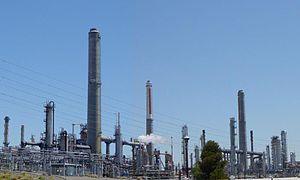
L'industrie pétrolière traite de la chaîne industrielle du pétrole et du gaz de pétrole, du gisement jusqu'au consommateur.